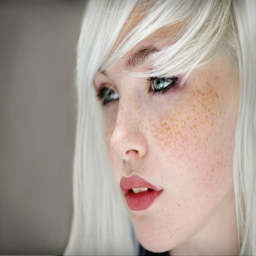
the white - haired girl with freckles